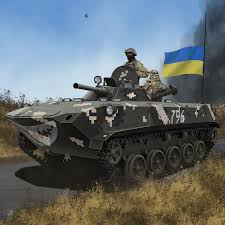
Label: BMD